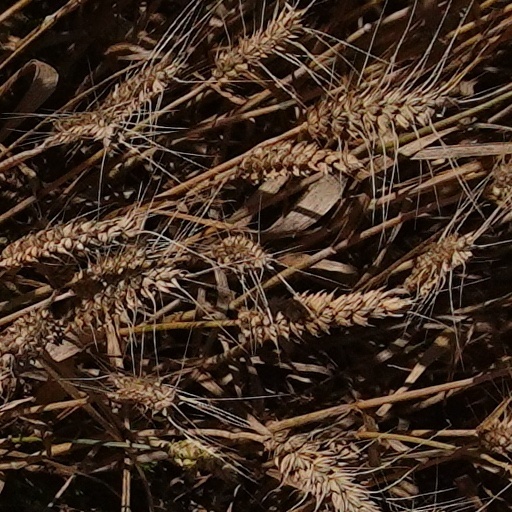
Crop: wheat